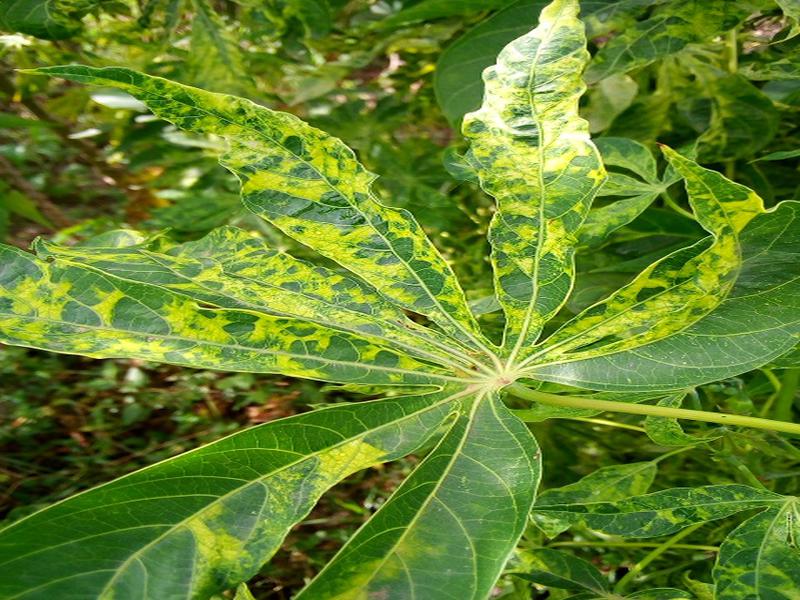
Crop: cassava
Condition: mosaic_disease